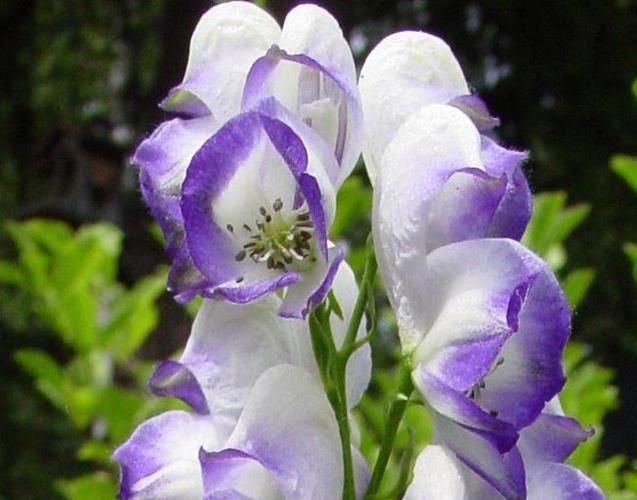
Label: monkshood